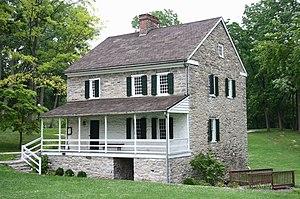
Maison Hager, Hagerstown, Maryland, États-Unis